Ubuntu Touch

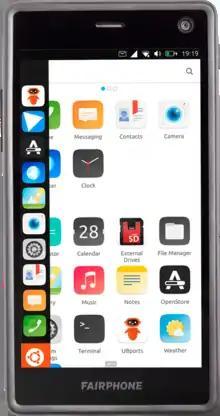
A Fairphone 2 smartphone running Ubuntu Touch displaying the Apps scope

Ubuntu Touch includes core applications such as a calculator, an e-mail client, an alarm clock, a file manager, and even a terminal among others. Twelve or more core applications are currently being developed. Several Ubuntu Touch applications work on the desktop as well, including Morph Browser, Calendar, Clocks, Gallery, Notes, Reminders, Terminal, and Weather.